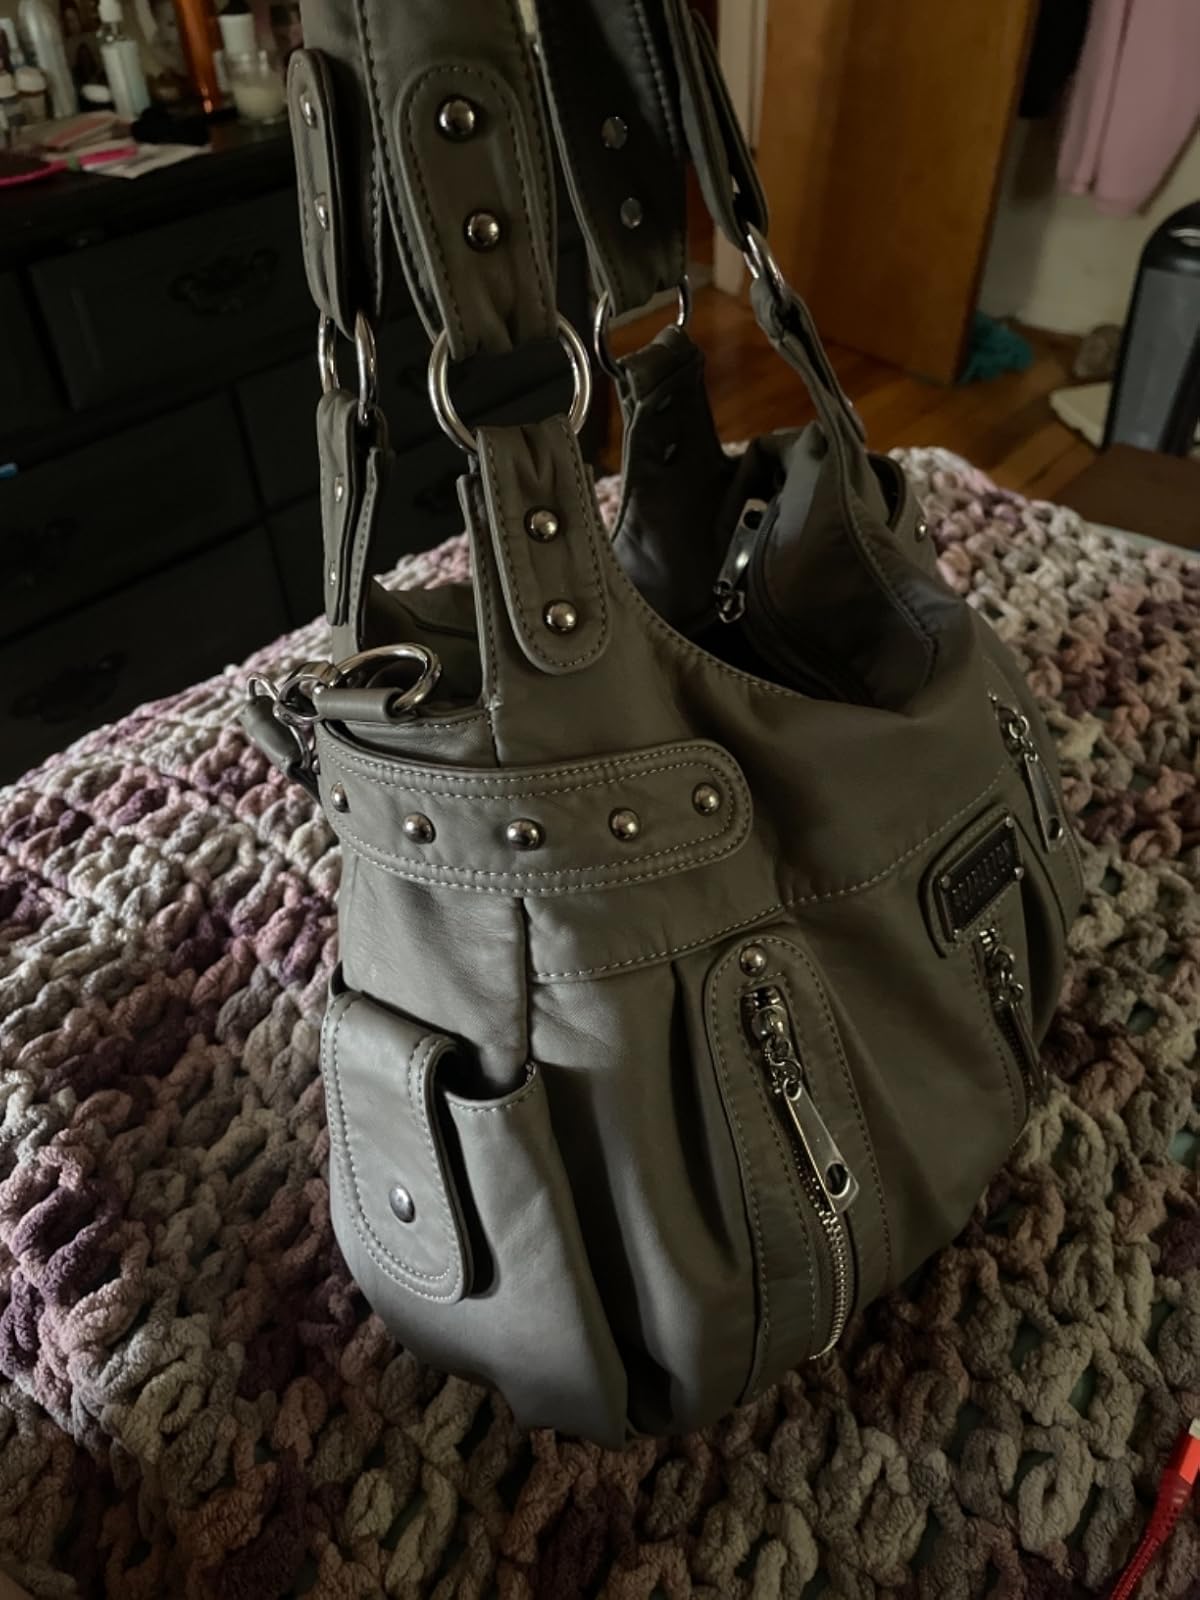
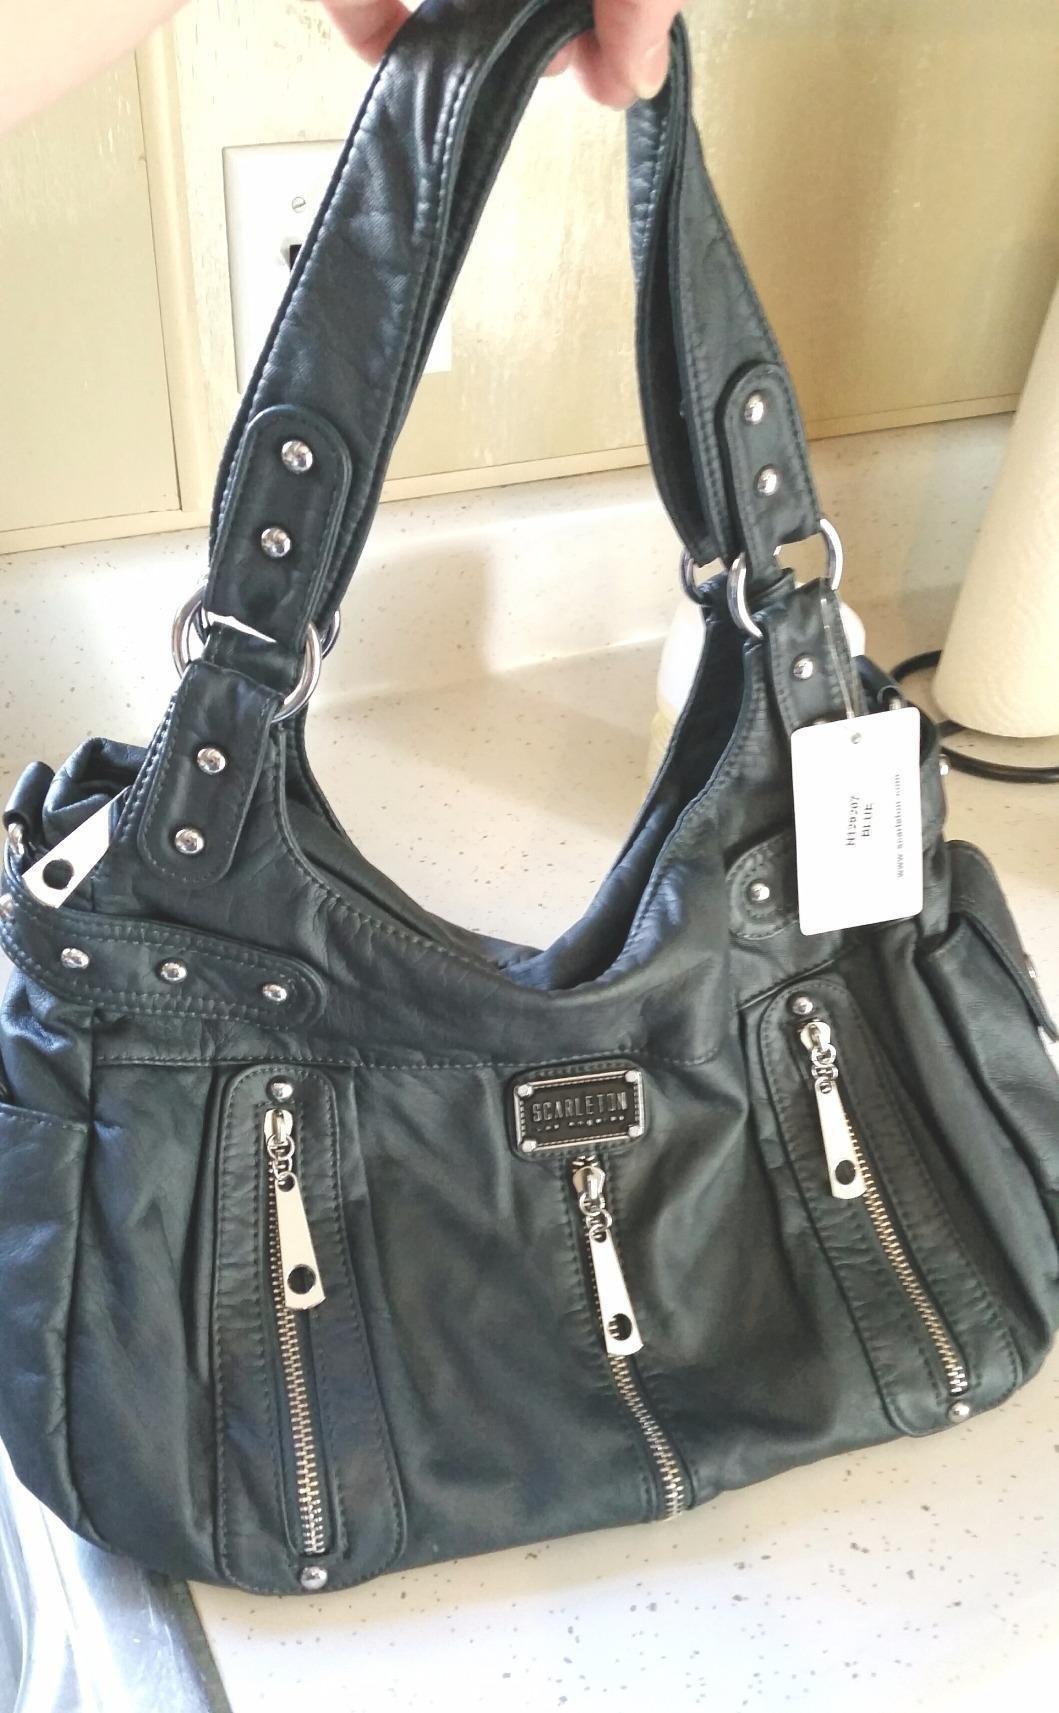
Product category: accessories_handbag
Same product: no